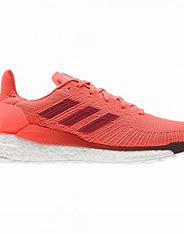
Brand: Adidas
Model: Solarboost 19